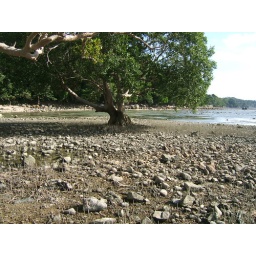
This was cool, all the roots were sticking out. the ground is covered in water at high tide.